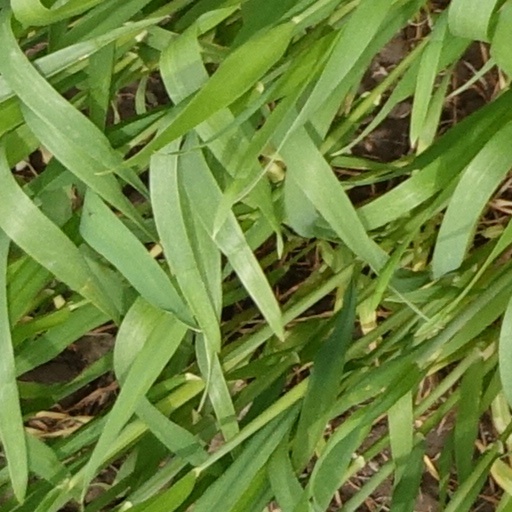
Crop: wheat